Ian Peacock

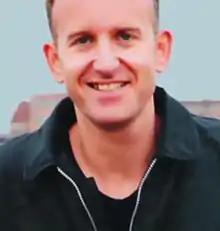
Ian Peacock in 2000

Ian Peacock (born 14 December 1962) is a radio presenter and writer. He has appeared regularly on BBC Radio 4 since the late 1980s. Described as "a natural broadcaster" by "The Observer", he has a Gold Sony Award for feature-making (Radio Academy Awards). He was named by "The Independent" as a 'Media Star 2006' – one of the media people who would "have the most impact" over the year.